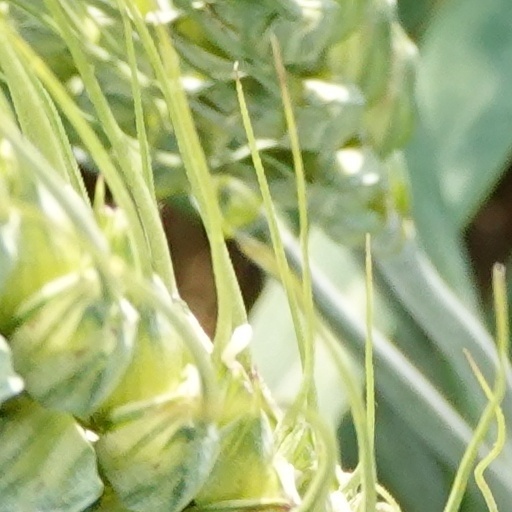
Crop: wheat